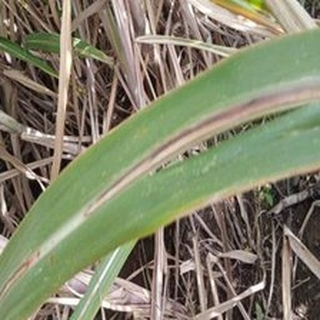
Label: sugarcane_red_rot